Tovačov

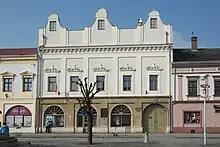
Town hall

The first written mention of Tovačov is from 1203. Shortly after its founding, it became an important crossroads of trade routes leading along the rivers. The most notable owners of the Tovačov estate were the Cimburk family (1349–1502), the Pernštejn family (1503–1597), the Salm family (1600–1715), and the Küenburg family (1763–1887).